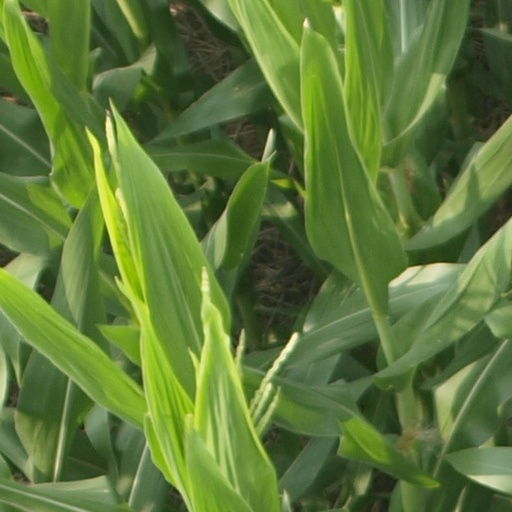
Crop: maize; corn